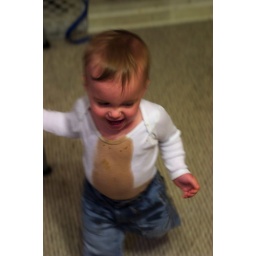
Jessica left her coffee cup on the computer desk in arms reach of Charlie and there you have it